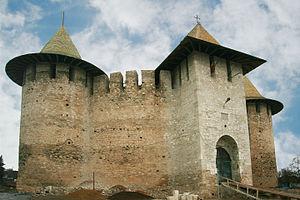
La Moldavie, en forme longue république de Moldavie ou république de Moldova, en roumain Moldova et Republica Moldova, est un pays enclavé d'Europe orientale situé entre la Roumanie et l'Ukraine, englobant des parties des régions historiques de Bessarabie et de Podolie méridionale. Sa capitale est Chișinău.